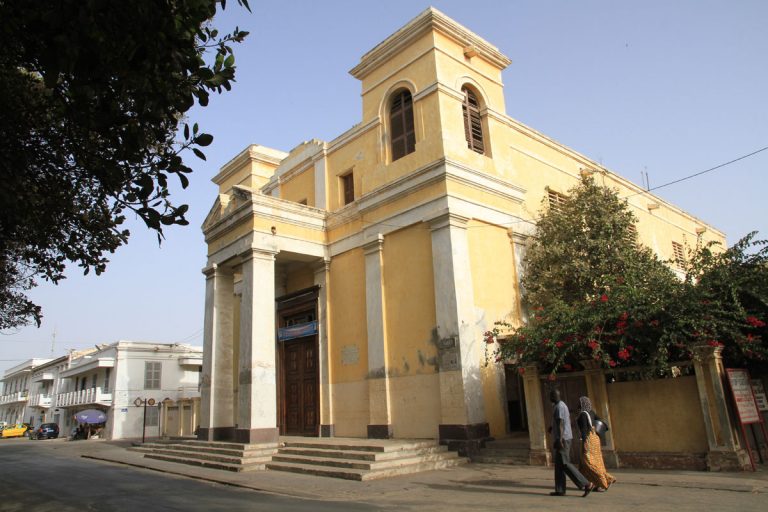
Waaw lii nataal bii , ëe... Ab batimaa la, tabax bu mag -a-mag-a-mag . Tabax bi nag dan ko màndargaale lu mboq ak lu weex . Am na tabax yu weex yu nekk ca ginnaawam. Am na ñaari nit yu ma gis fii ci bunt, bunt bi, ci bunt bi ci ëe... Fi "fleur" a yi nekk ñu taxaw, ay "fleur" a ne ci bunt bi.